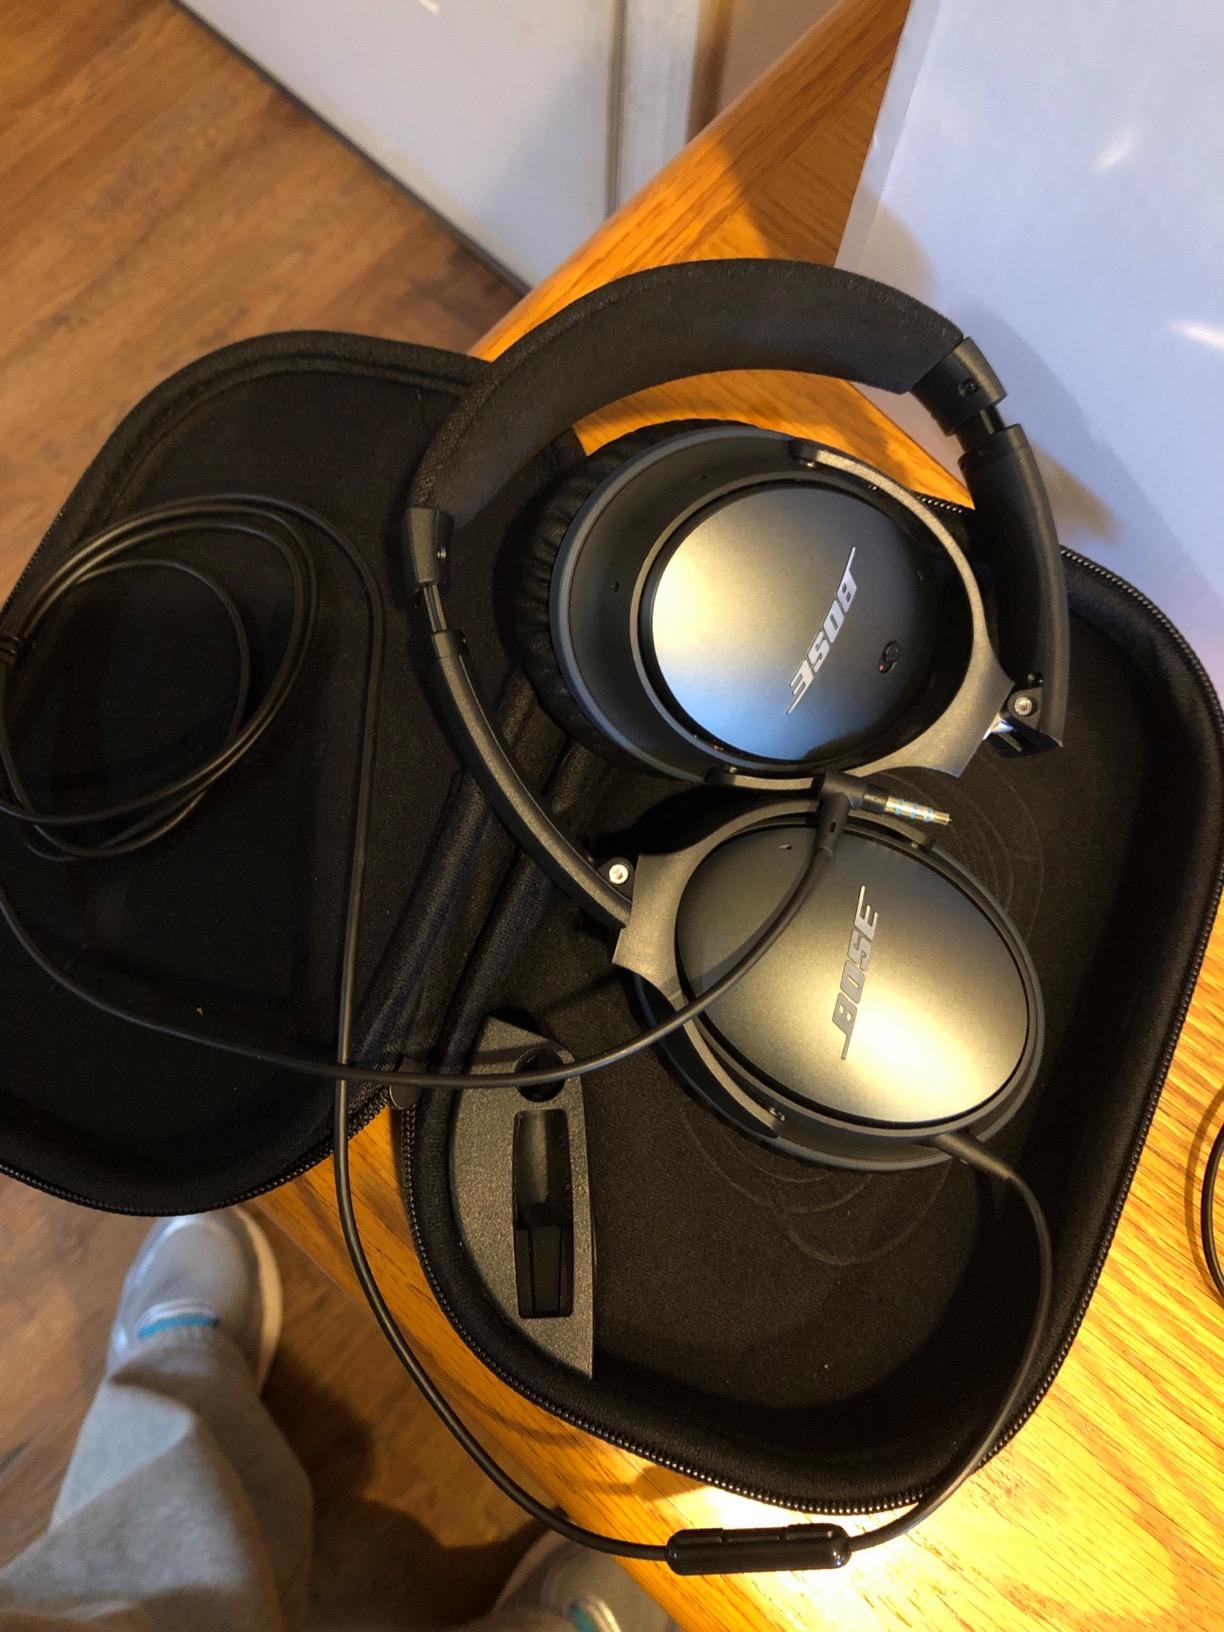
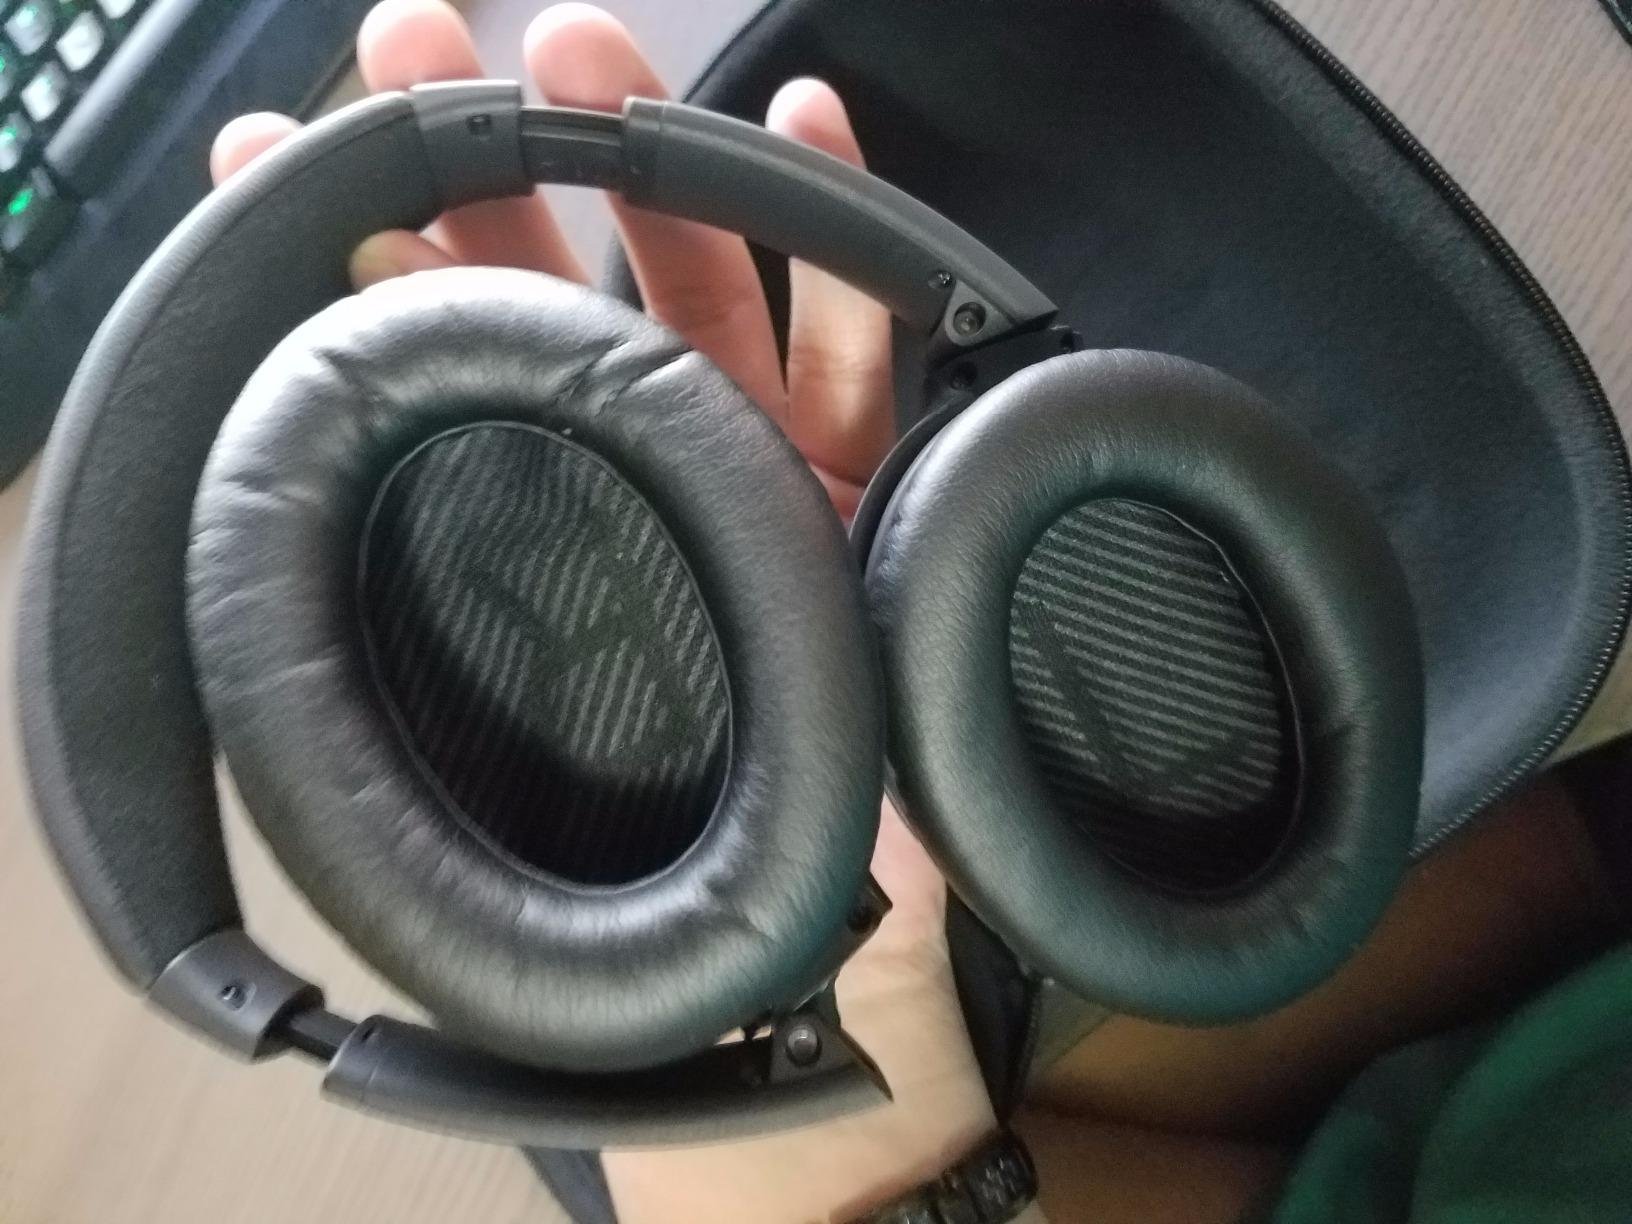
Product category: headphones
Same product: no